Steve Kornacki

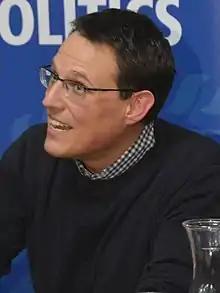
At the Eagleton Institute of Politics at Rutgers University, 2019

Stephan Joseph Kornacki Jr. (born August 22, 1979) is an American political journalist, writer, and television presenter. Kornacki is a national political correspondent for NBC News. He has written articles for "Salon", "The New York Observer", "The Wall Street Journal", "The New York Times", New York "Daily News", "New York Post", "The Boston Globe", and "The Daily Beast". Kornacki is the multimedia anchor and data analyst for much of MSNBC's "The Place for Politics" campaign coverage, which airs during Election Day in the United States since 2016.